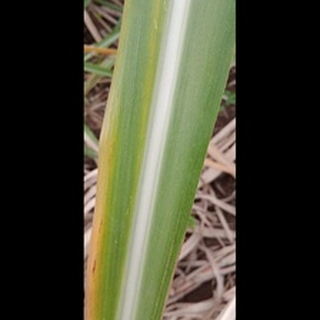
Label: sugarcane_yellow_leaf_disease